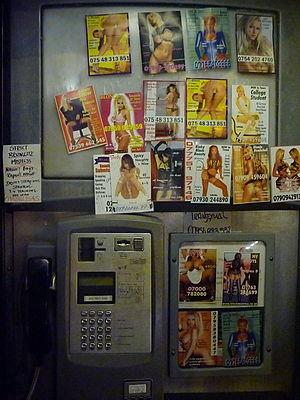
Un échange économico-sexuel est une transaction économique liée à l’exécution d'un acte sexuel. Ce concept du matérialisme historique est utilisé en sciences sociales depuis sa formalisation à la fin du XXᵉ siècle par l'anthropologue Italienne Paola Tabet. Pour elle, bien que le « sens commun » dissocie en Europe la prostitution des autres formes de relations sexuelles, celles-ci sont aussi marquées par la présence régulière de transactions économiques. Lorsqu'elles existent, ces transactions marquent l'inégalité de l'un des partenaires vis-à-vis de l'autre, transformant la sexualité en service. Il existe donc tout un continuum de relations sexuelles « de service » dont la prostitution n'est qu'une forme, socialement considérée comme illégitime.